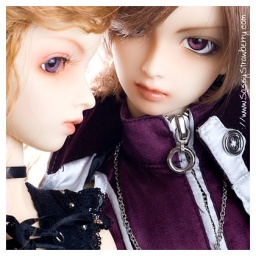
Madoka twins, girl is Hope (faceup by pookie), boy unnamed (faceup by Djinn of Tangled Web)